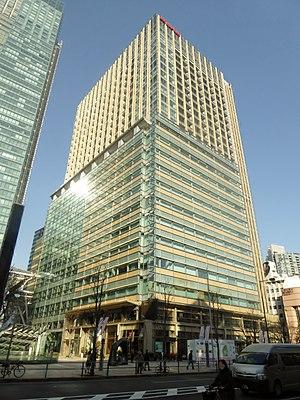
Konami Holdings Corporation est une société japonaise de développement et d'édition de jeux vidéo, l'une des plus importantes et célèbres du secteur. Son siège social est basé à Tokyo. Les activités de la compagnie s'étendent au domaine du jouet, de l'animation ainsi qu'à ceux du fitness, de la santé et des machines à sous. Son chiffre d'affaires en 2019 était de 2,1 milliard d'euros.